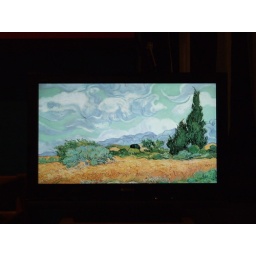
Een van de door Sony voor geinstaleerde schilderijen, in picture mode. Leuk bedacht. Wel slecht voor het milieu.